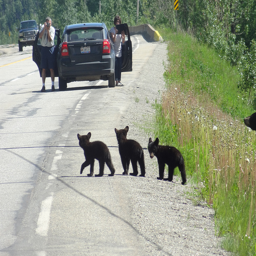
Tourists stopped by the side of a road photographing several bear cubs.
three bear cubs about to cross a busy street
Three black bear clubs, trying to cross a busy freeway
A group of black bears walking across a street.
A couple stand by their car taking pictures of bear cubs.